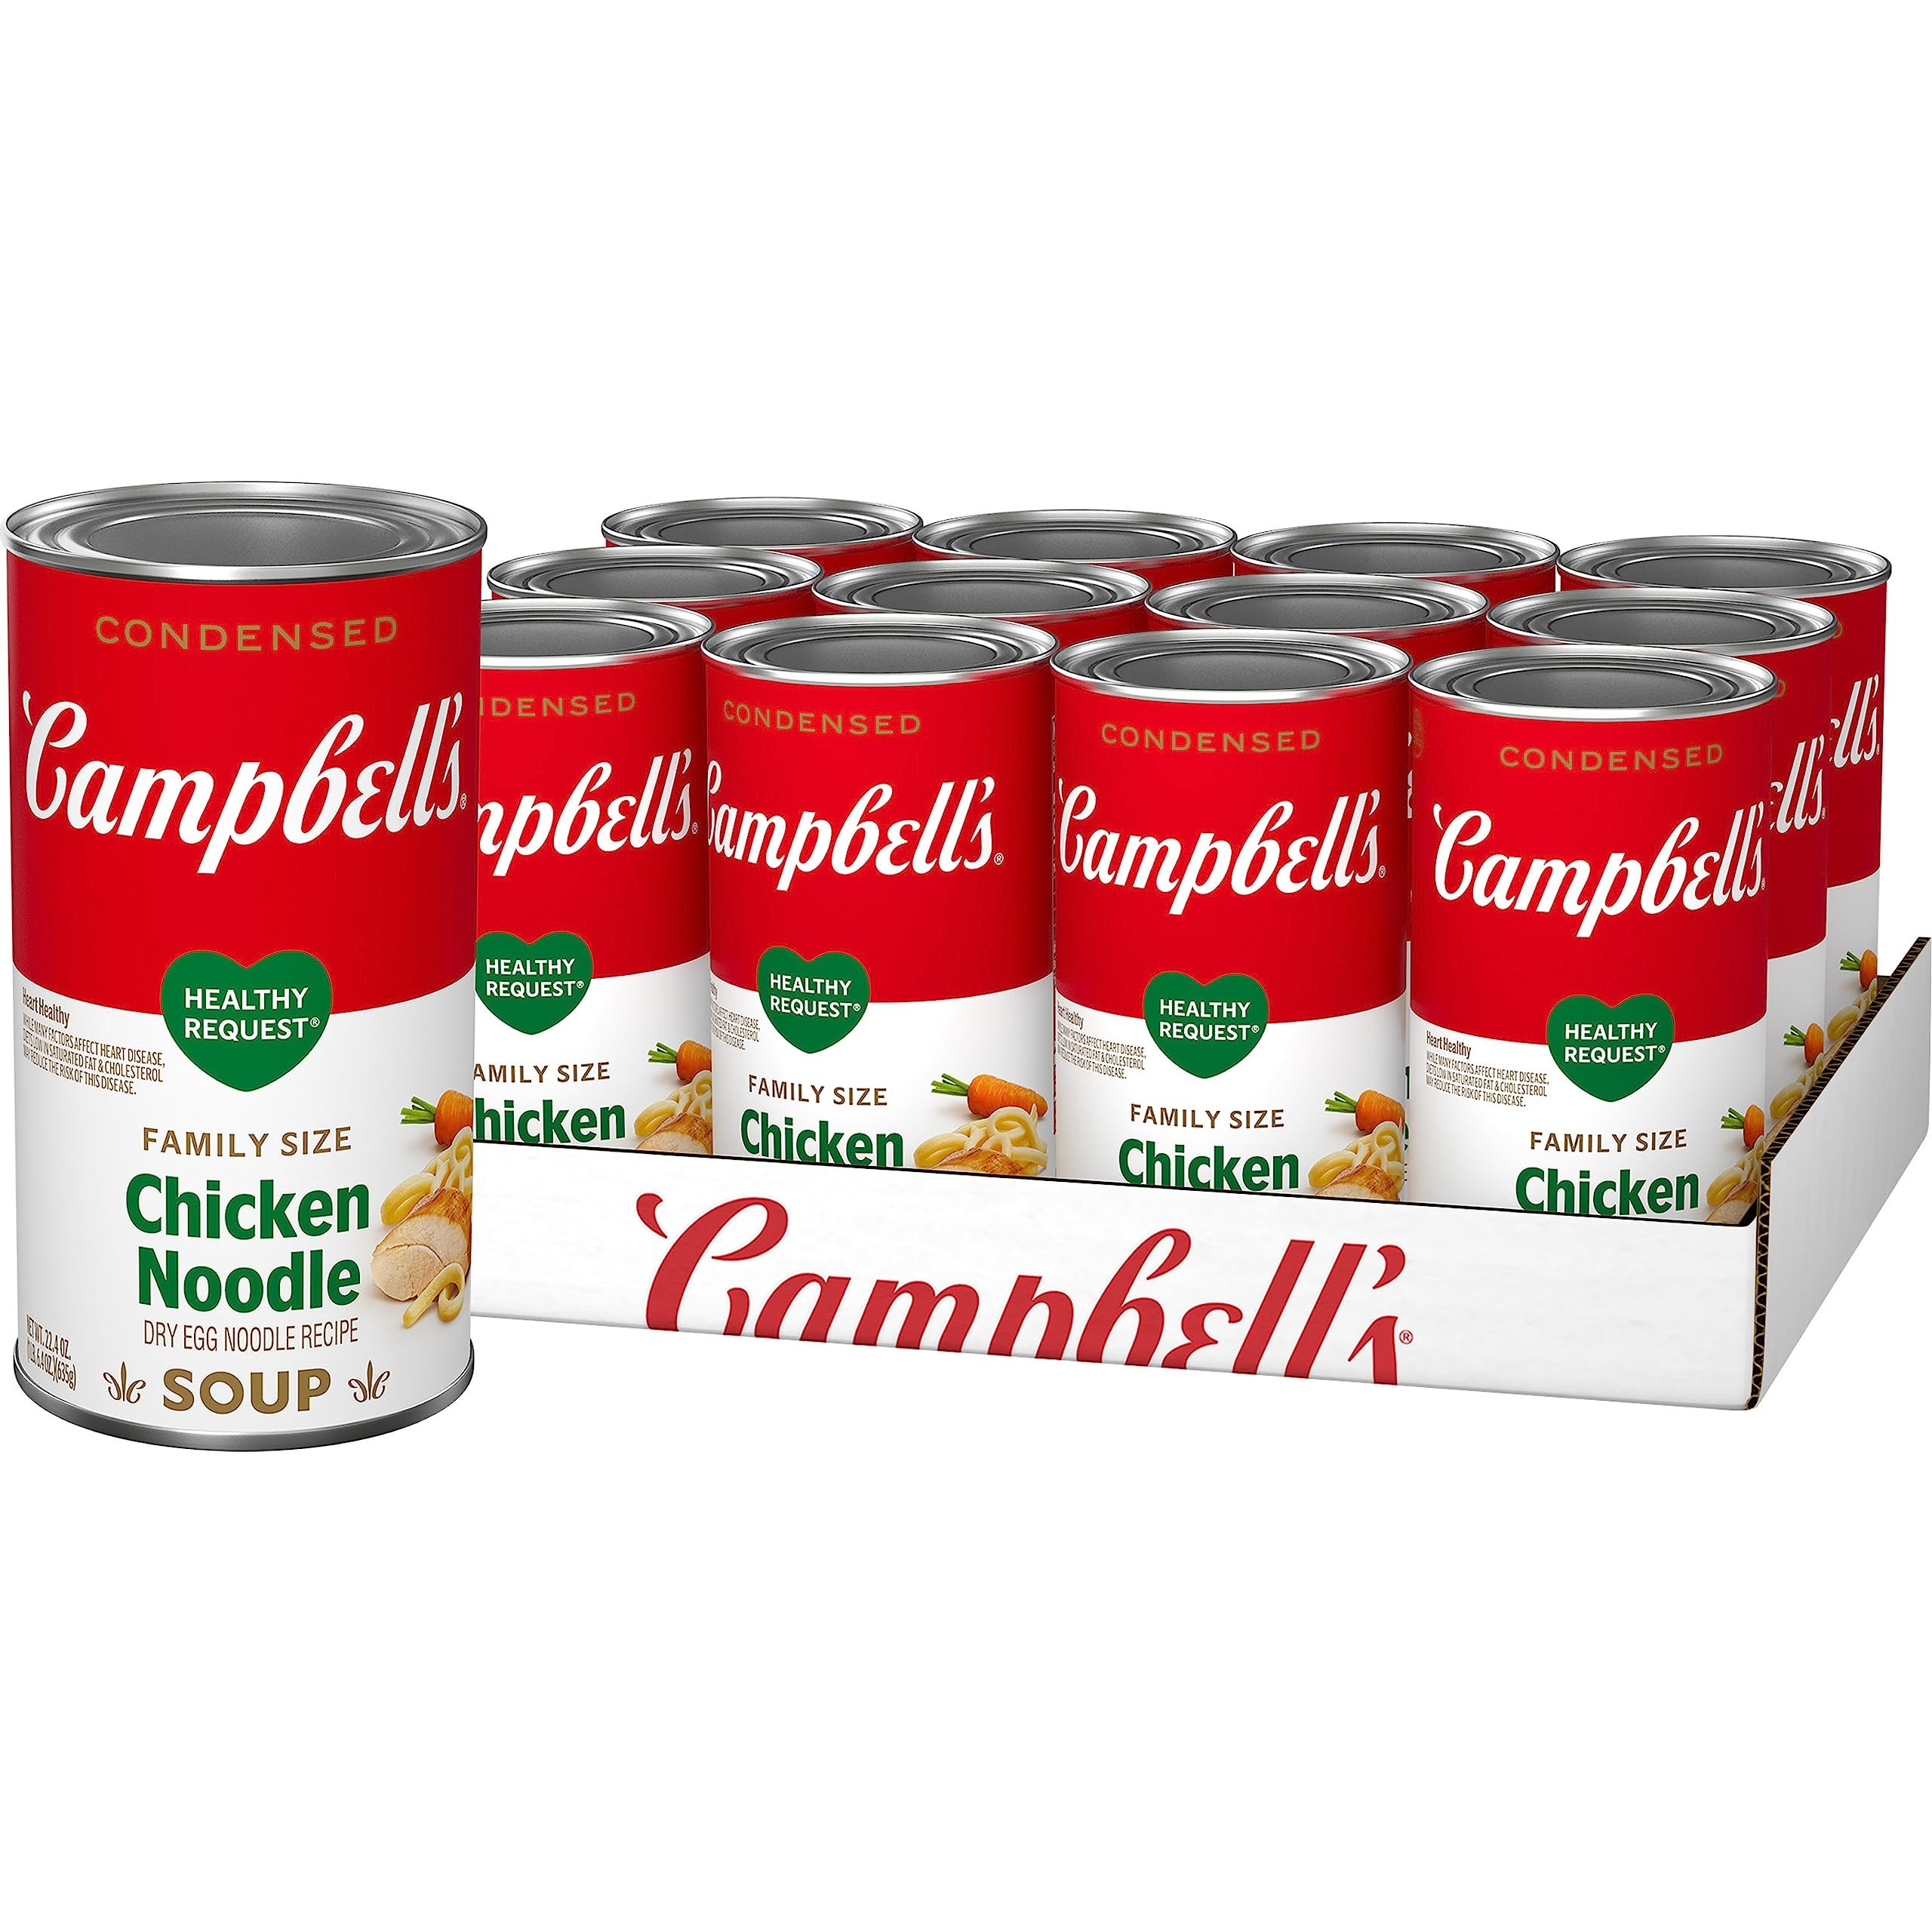
Item Name: Campbell's Condensed Healthy Request Family Size Chicken Noodle Soup, 22.4 oz. Can (Pack of 12)
Bullet Point 1: Made with a delicious, heart-healthy blend of seasoned chicken broth, enriched egg noodles and tender chicken meat
Bullet Point 2: Packaged in a non-BPA-lined, 22.4 oz. recyclable can
Bullet Point 3: Heart healthy, 0 grams Trans Fat per serving
Bullet Point 4: Low in Saturated Fat & Cholesterol, Good source of Vitamin A
Bullet Point 5: Count on this low-fat version of our classic to satisfy the whole family
Value: 268.8
Unit: Ounce

Price: 2.19